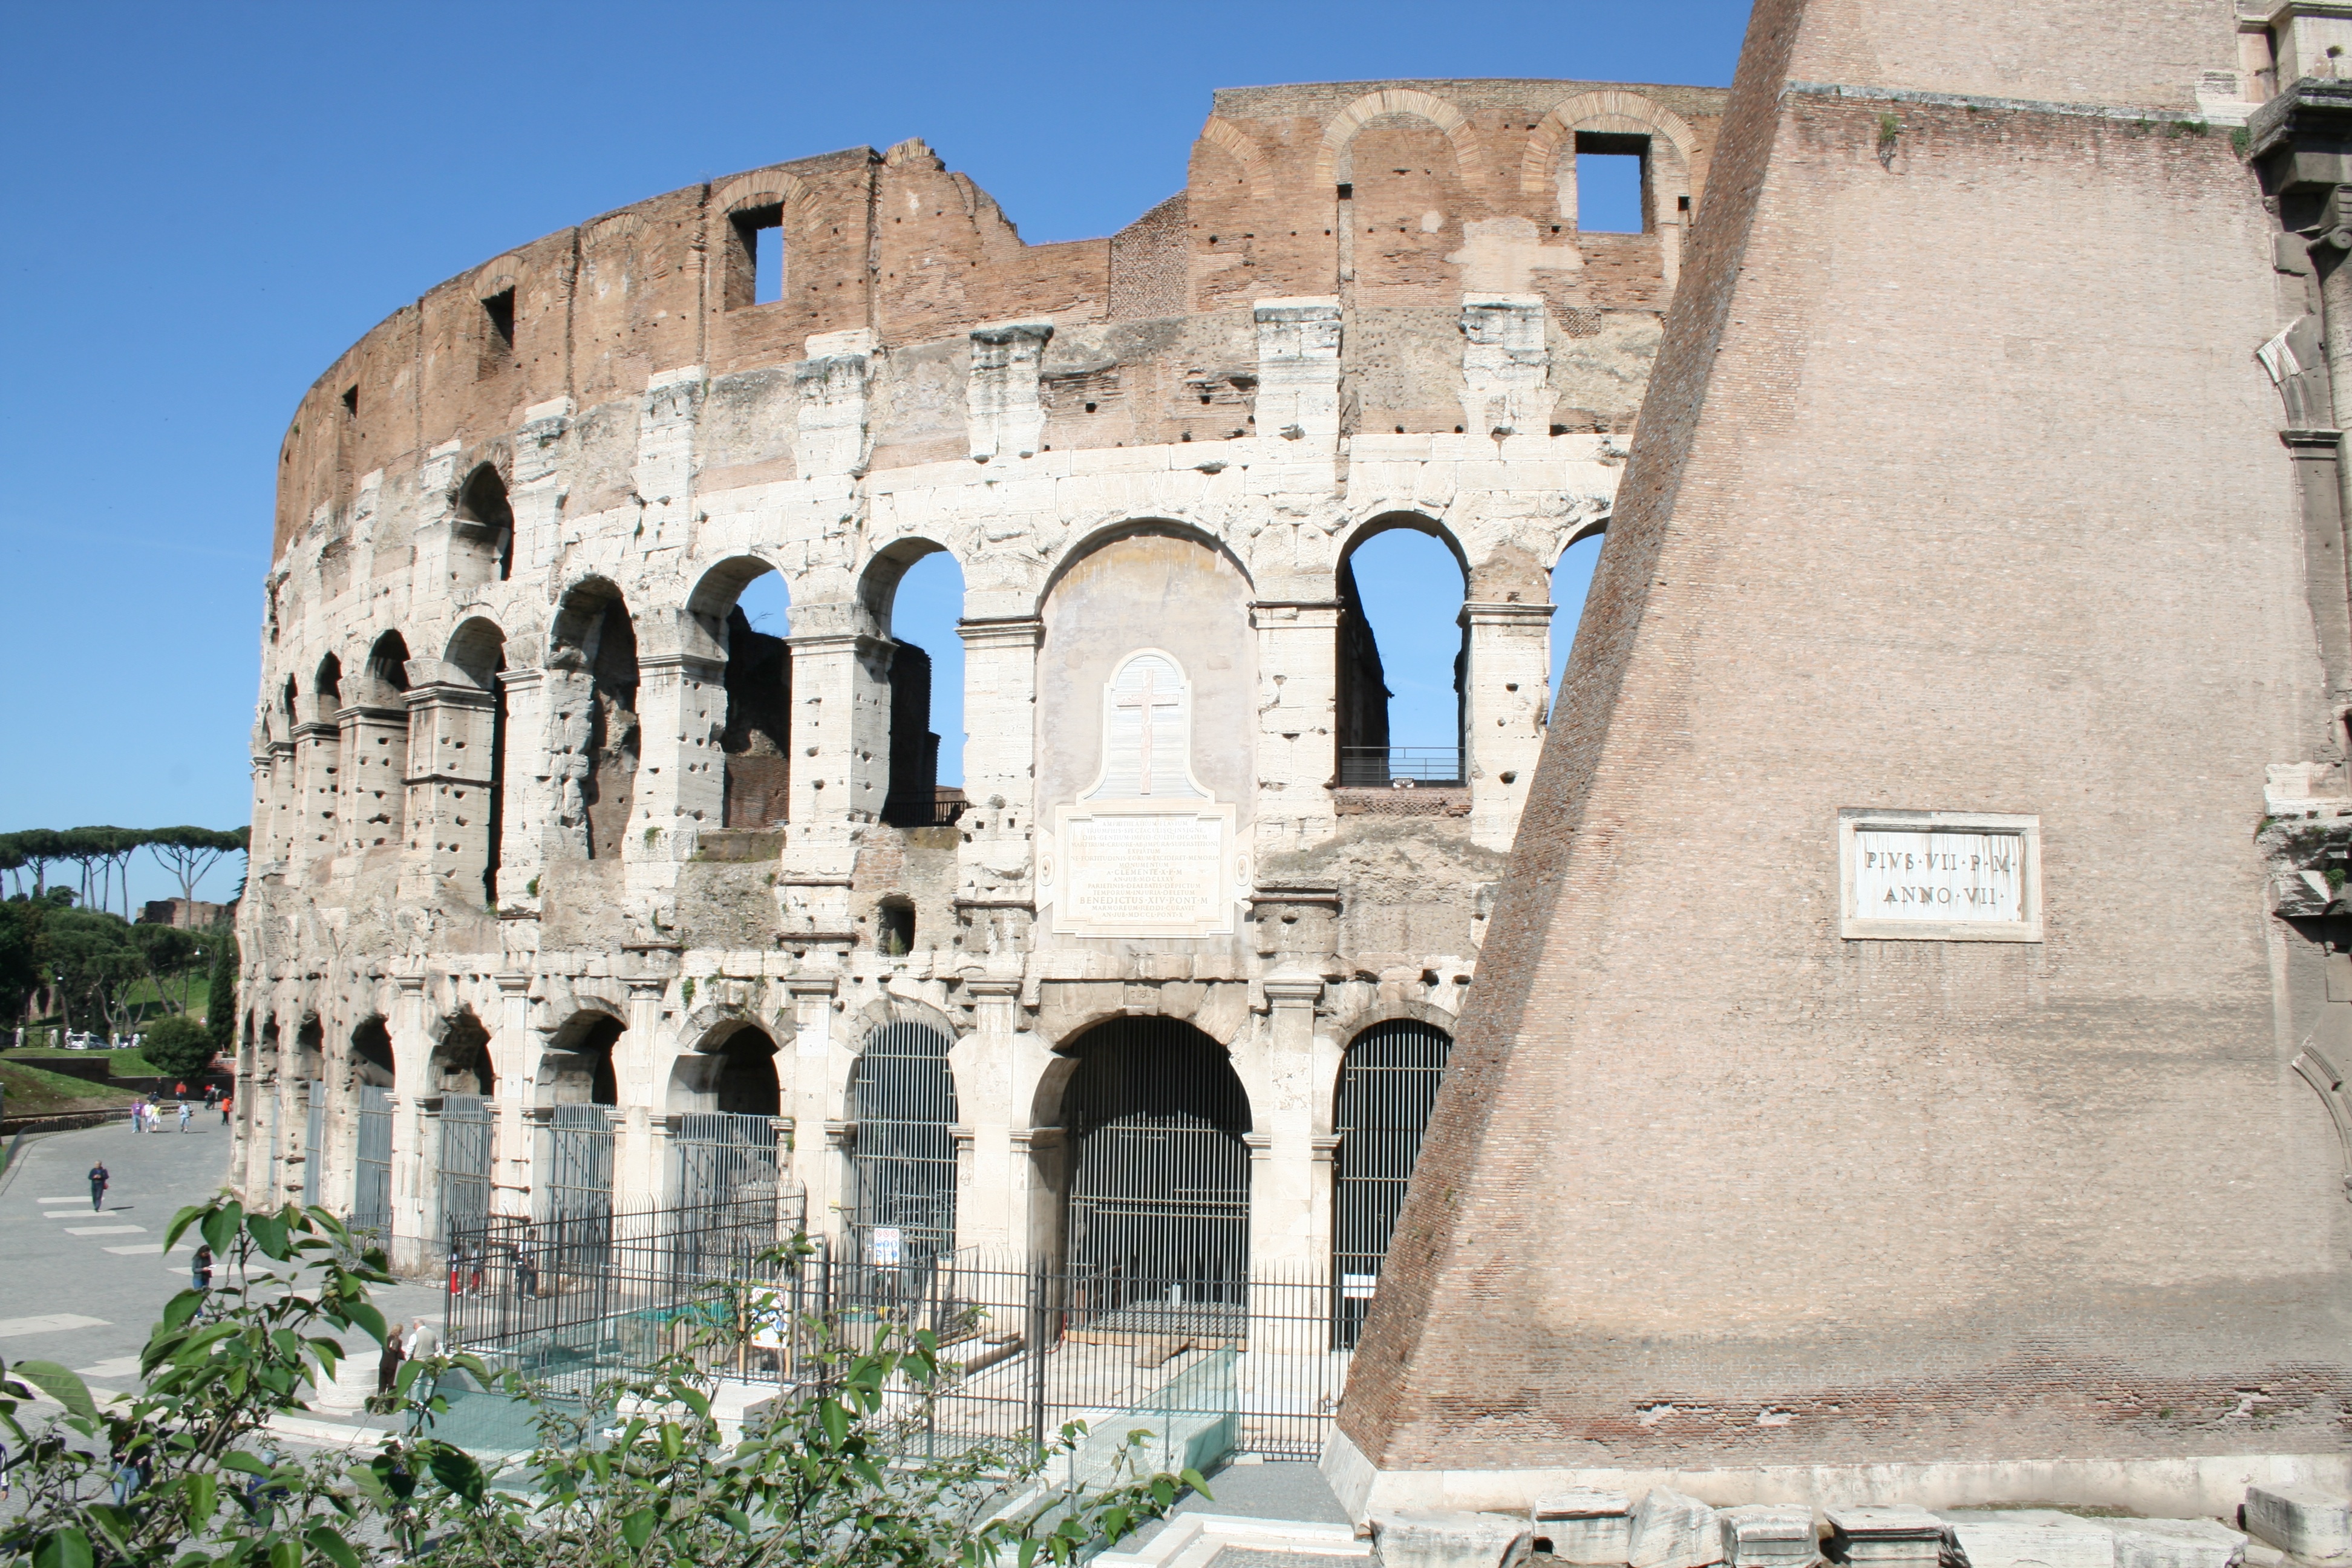
architecture, building, palace, old, monument, landmark, italy, facade, colosseum, rome, ruins, history, ancient rome, ancient history, historical monuments, ancient roman architecture